James Tedesco

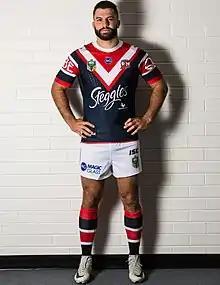
Tedesco in the Roosters kit in 2017

Tedesco made his debut for the Sydney Roosters in a Round 1 loss to his former club of the Wests Tigers, starting at fullback, and was subjected to boos from the Tigers supporters every time he touched the ball. Having just recovered from a case of the mumps Tedesco was not at his best and bombed a certain try by dropping a pass from Blake Ferguson after he made a break down the touchline during the Roosters shock upset 10–8 loss at ANZ Stadium.